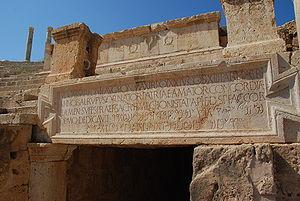
Leptis Magna ou Lepcis Magna était une des villes importantes de la république de Carthage avant de devenir romaine.
L'Afrique romaine fait souvent l'objet d'une étude d'ensemble par les historiens et les archéologues, malgré de très fortes disparités régionales et de grandes ruptures chronologiques dans les huit siècles de son histoire. Les deux grandes problématiques historiques concernant ces provinces sont actuellement la question de leur romanisation et celle de leur christianisation. L'« Afrique romaine » désigne ainsi soit les terres d'Afrique dominées par Rome, soit la part romanisée de l'Afrique.